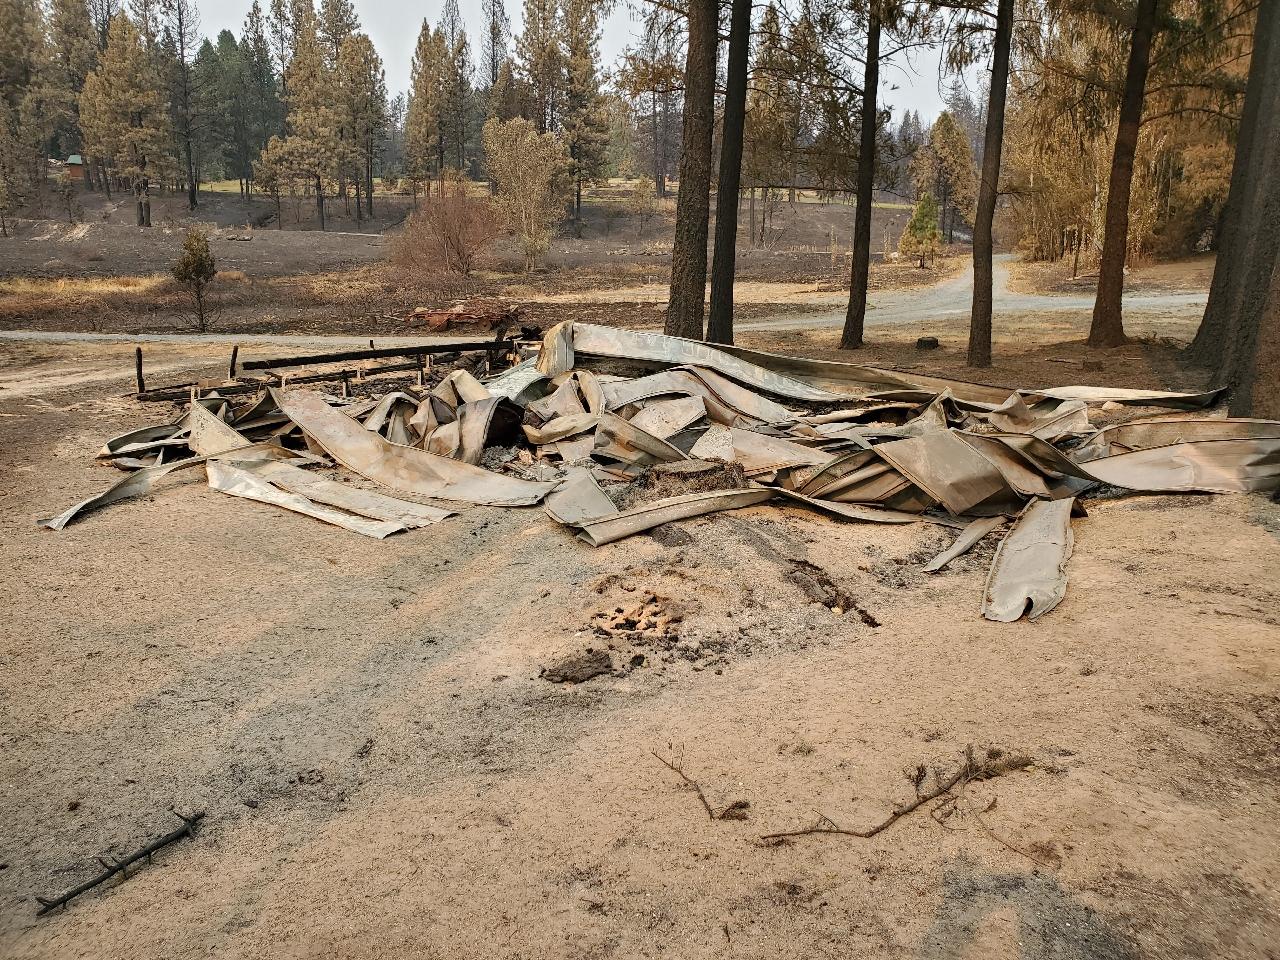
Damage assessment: destroyed